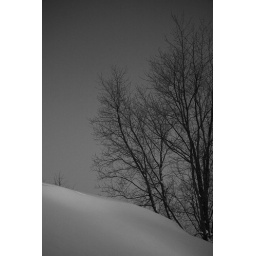
The snow in the fore ground is my roof